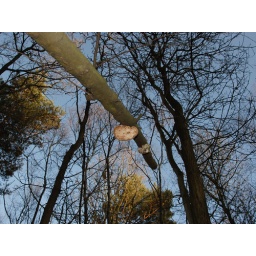
all the trees have blown over at black country park